Slasher film

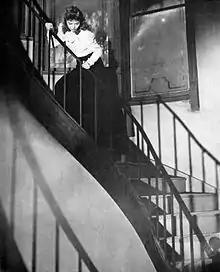
Dorothy McGuire in "The Spiral Staircase" (1946)

George Archainbaud's "Thirteen Women" (1932) tells the story of a sorority whose former members are set against one another by a vengeful peer who crosses out their yearbook photos, a device used in subsequent films "Prom Night" (1980) and "Graduation Day" (1981). Early examples include a maniac seeking revenge in "The Terror" (1928), based on the play by Edgar Wallace.